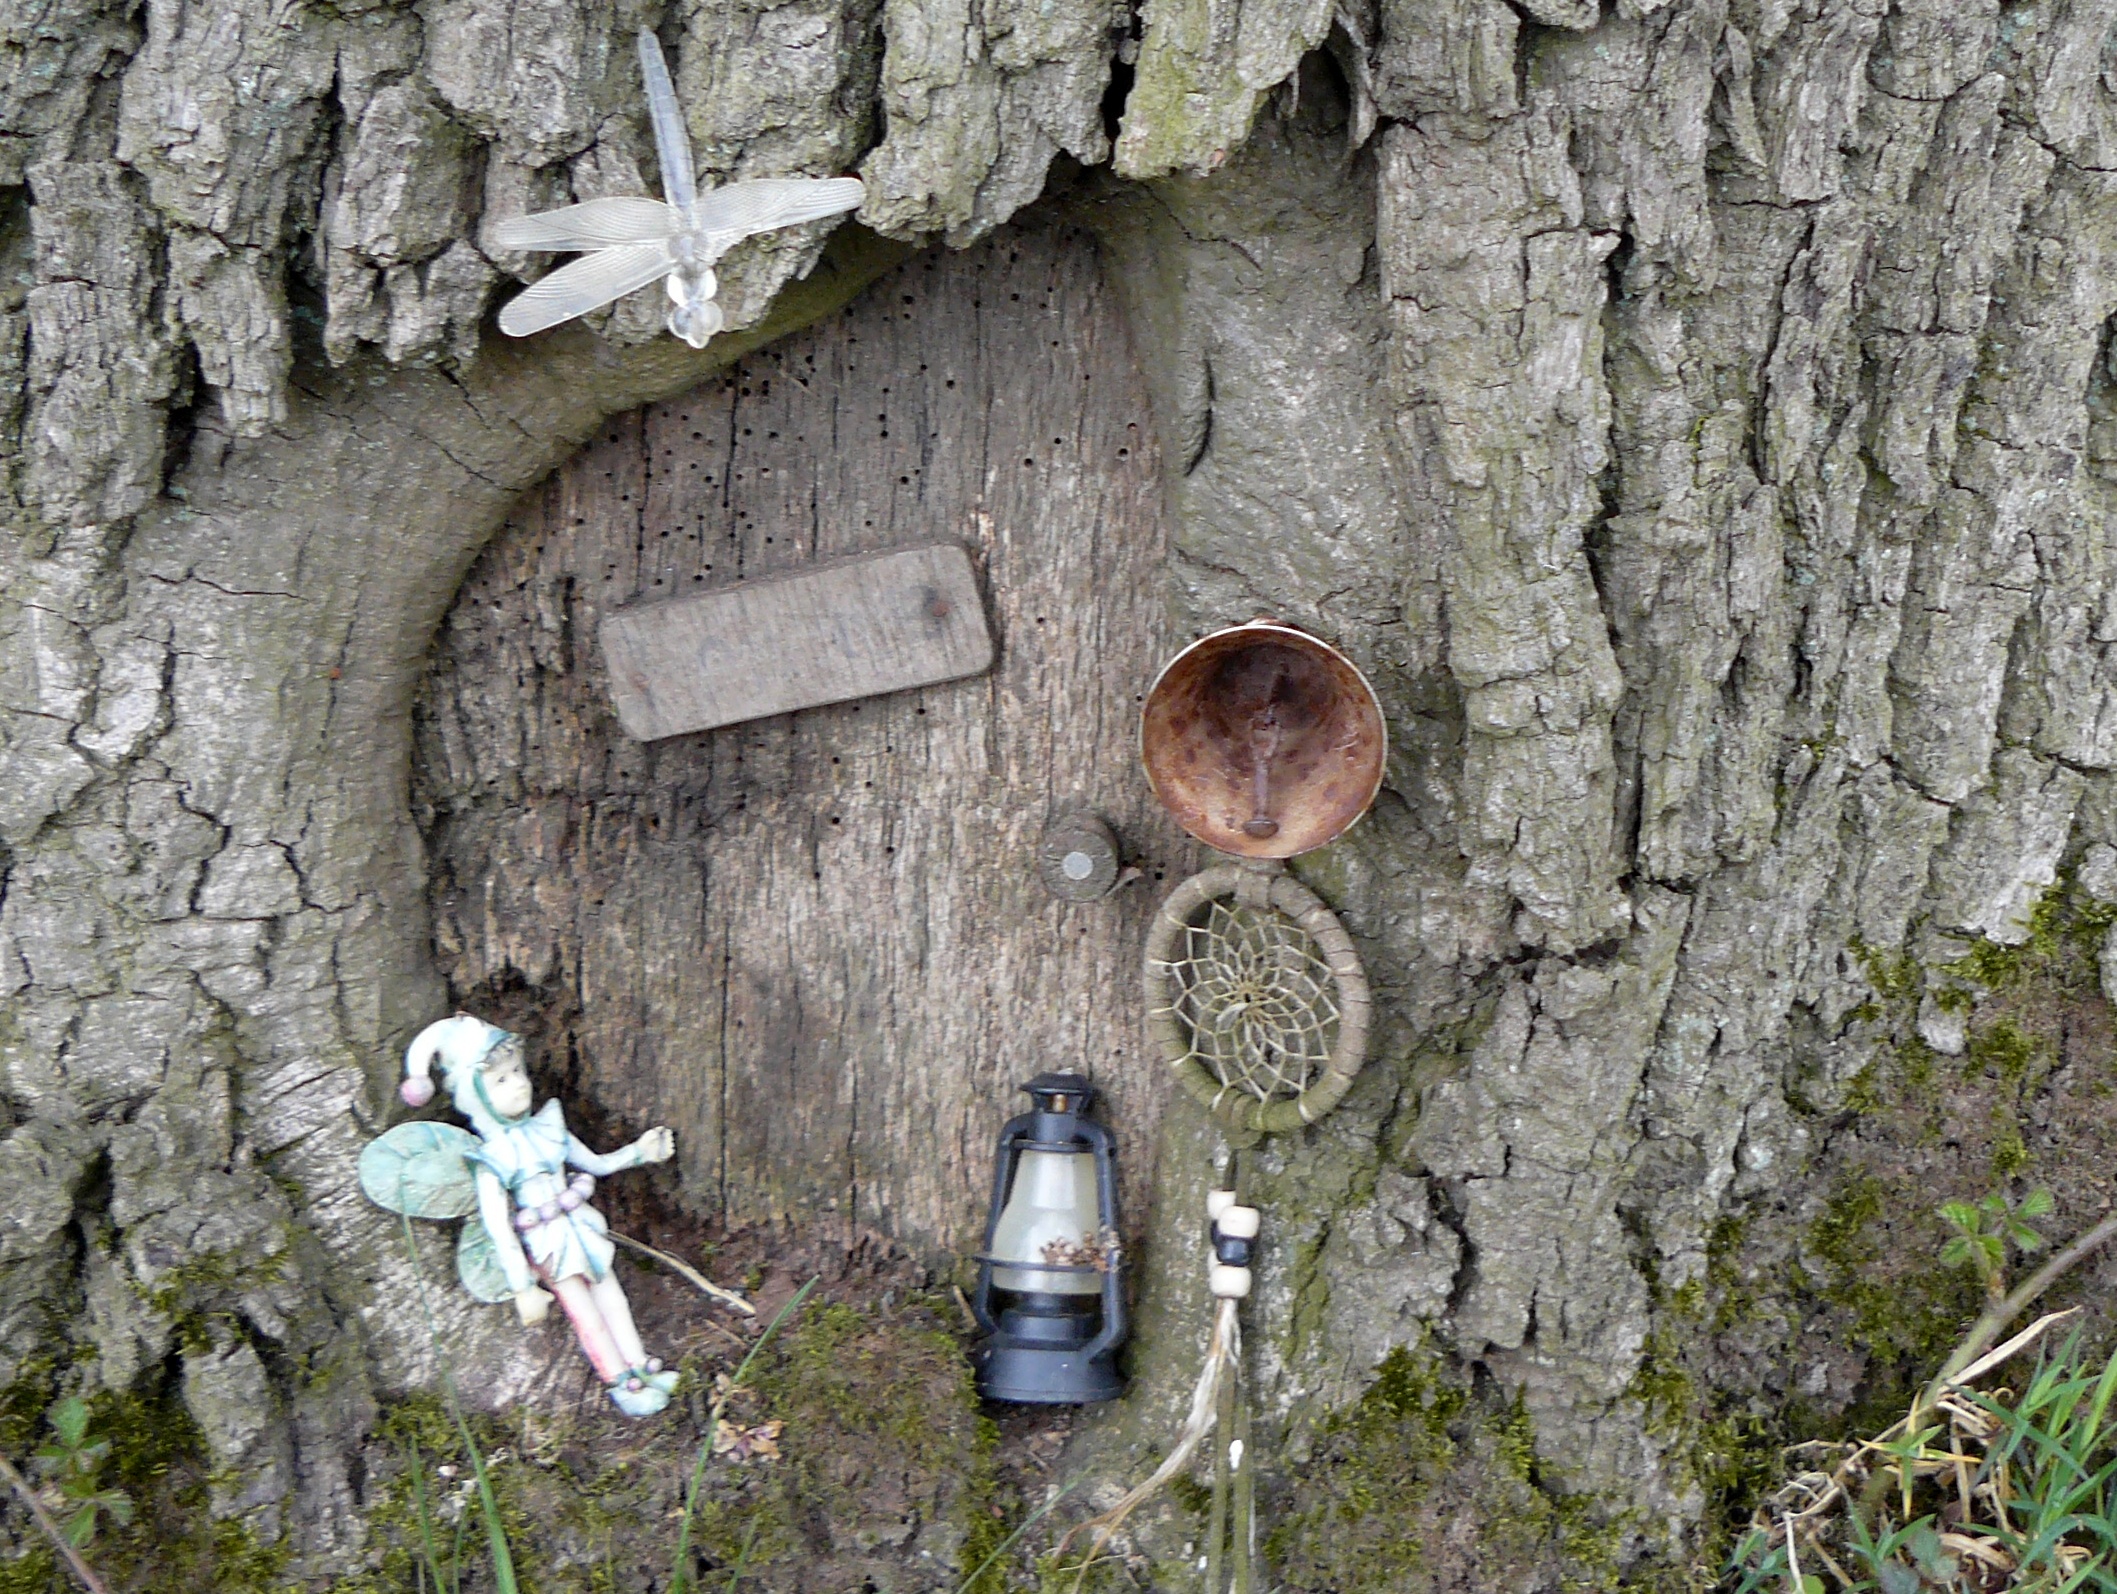
fairy, house, tree, trunk, wood, plant, Birch sap, tree stump